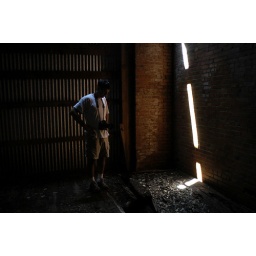
Charles Frey pauses in front of a hole in the floor of an abandoned building in Juliette, Ga. Copyright Joy Lewis 2005.